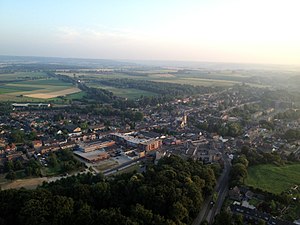
Simpelveld
Simpelveld
Simpelveld er en by og en kommune i provinsen Limburg, Nederlandene. Kommunens størrelse er på 16,02 km², og indbyggertallet er på 10.844 pr. 1 januar 2014. Kommunen grænser op til Voerendaal, Heerlen, Gulpen-Wittem og Aachen.